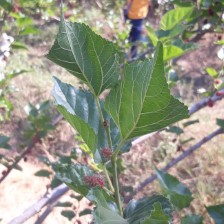
Variety: ChiangMai60